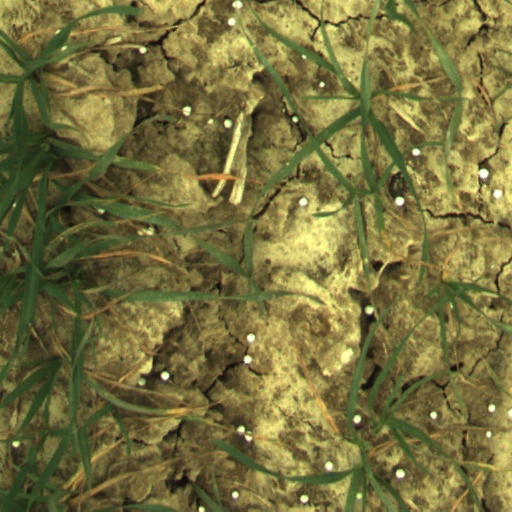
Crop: wheat